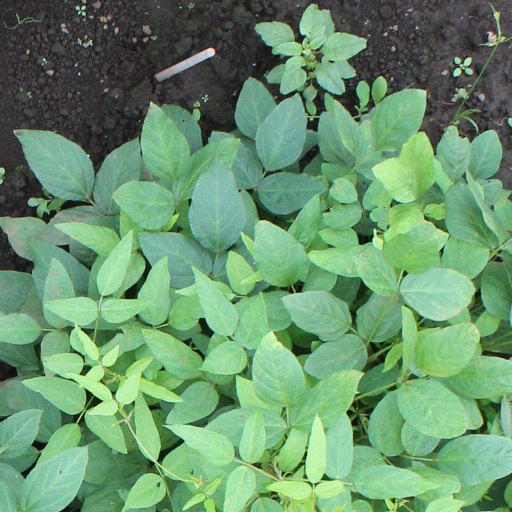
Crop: soybean